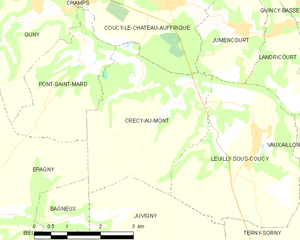
Carte des communes françaises: Crécy-au-Mont